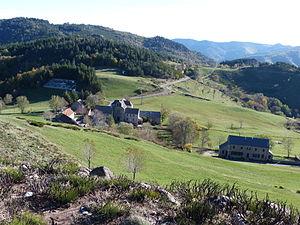
Photo du petit village de St Andéol de Fourchades
Saint-Andéol-de-Fourchades est une commune française située dans le département de l'Ardèche, en région Auvergne-Rhône-Alpes.